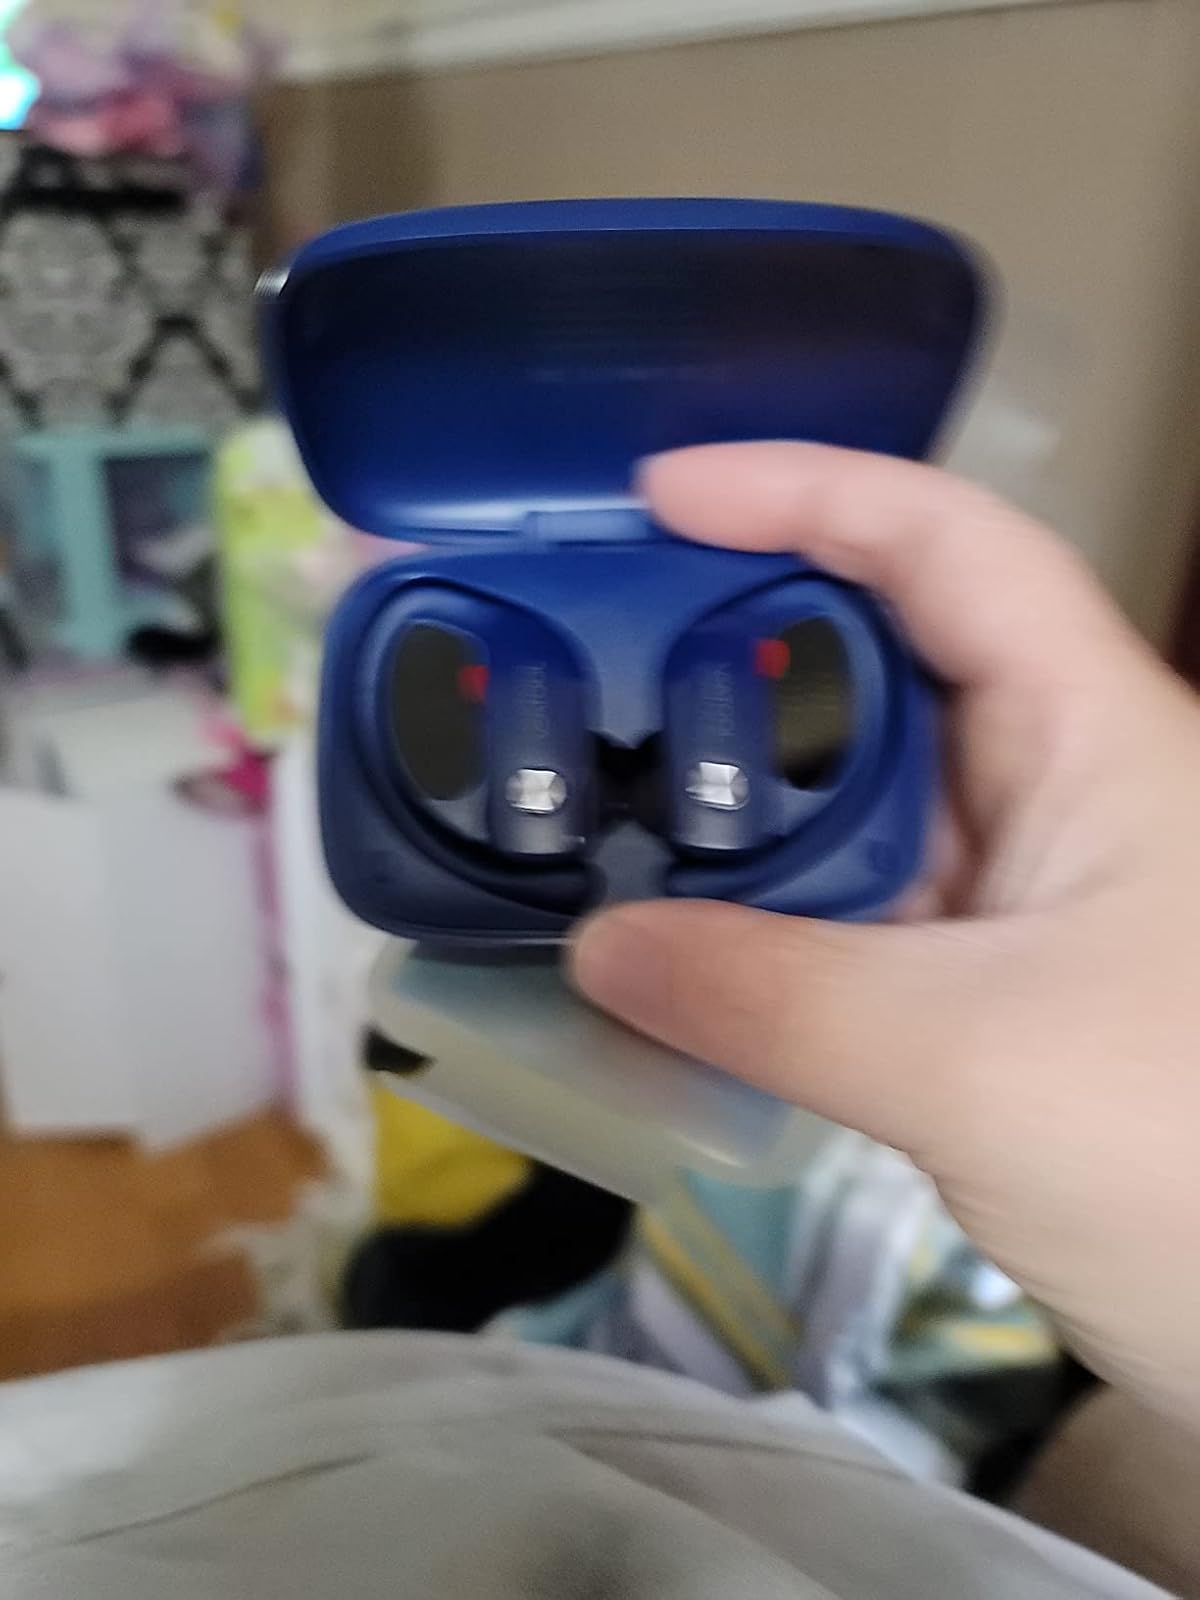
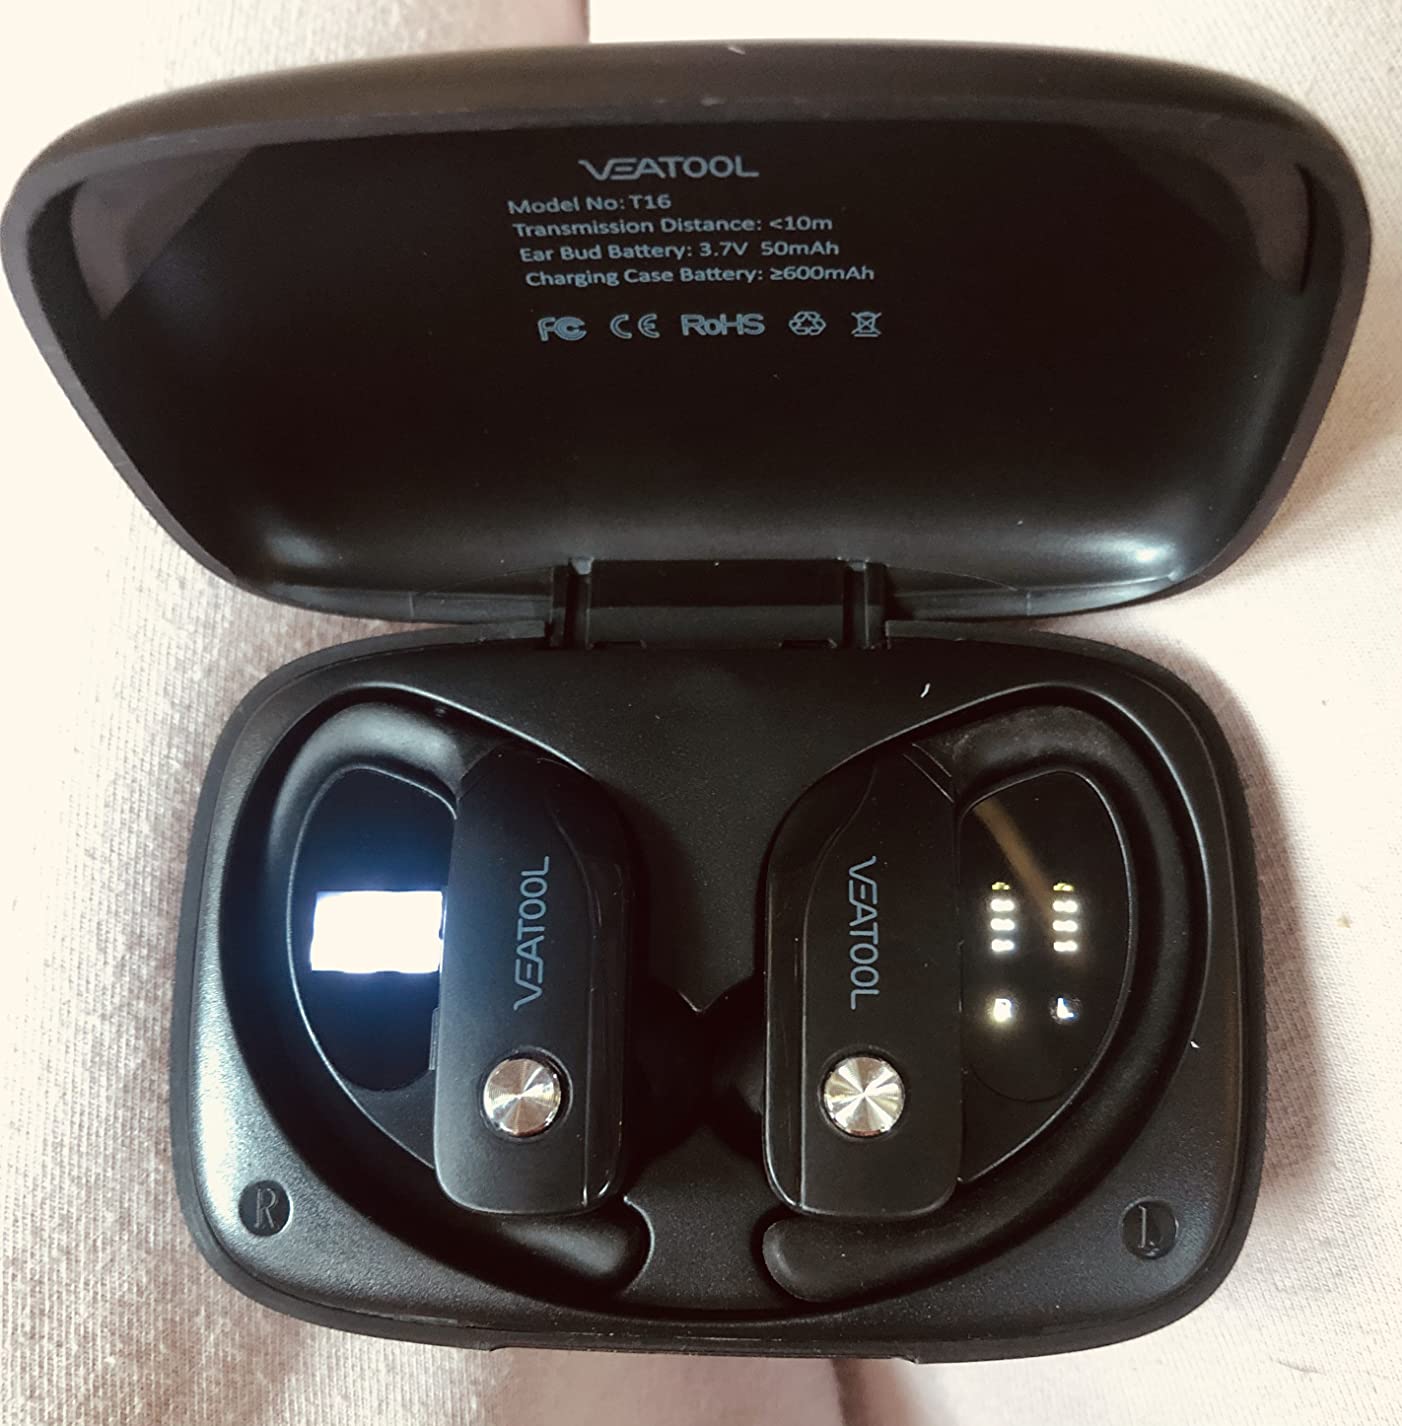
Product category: earbuds
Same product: no